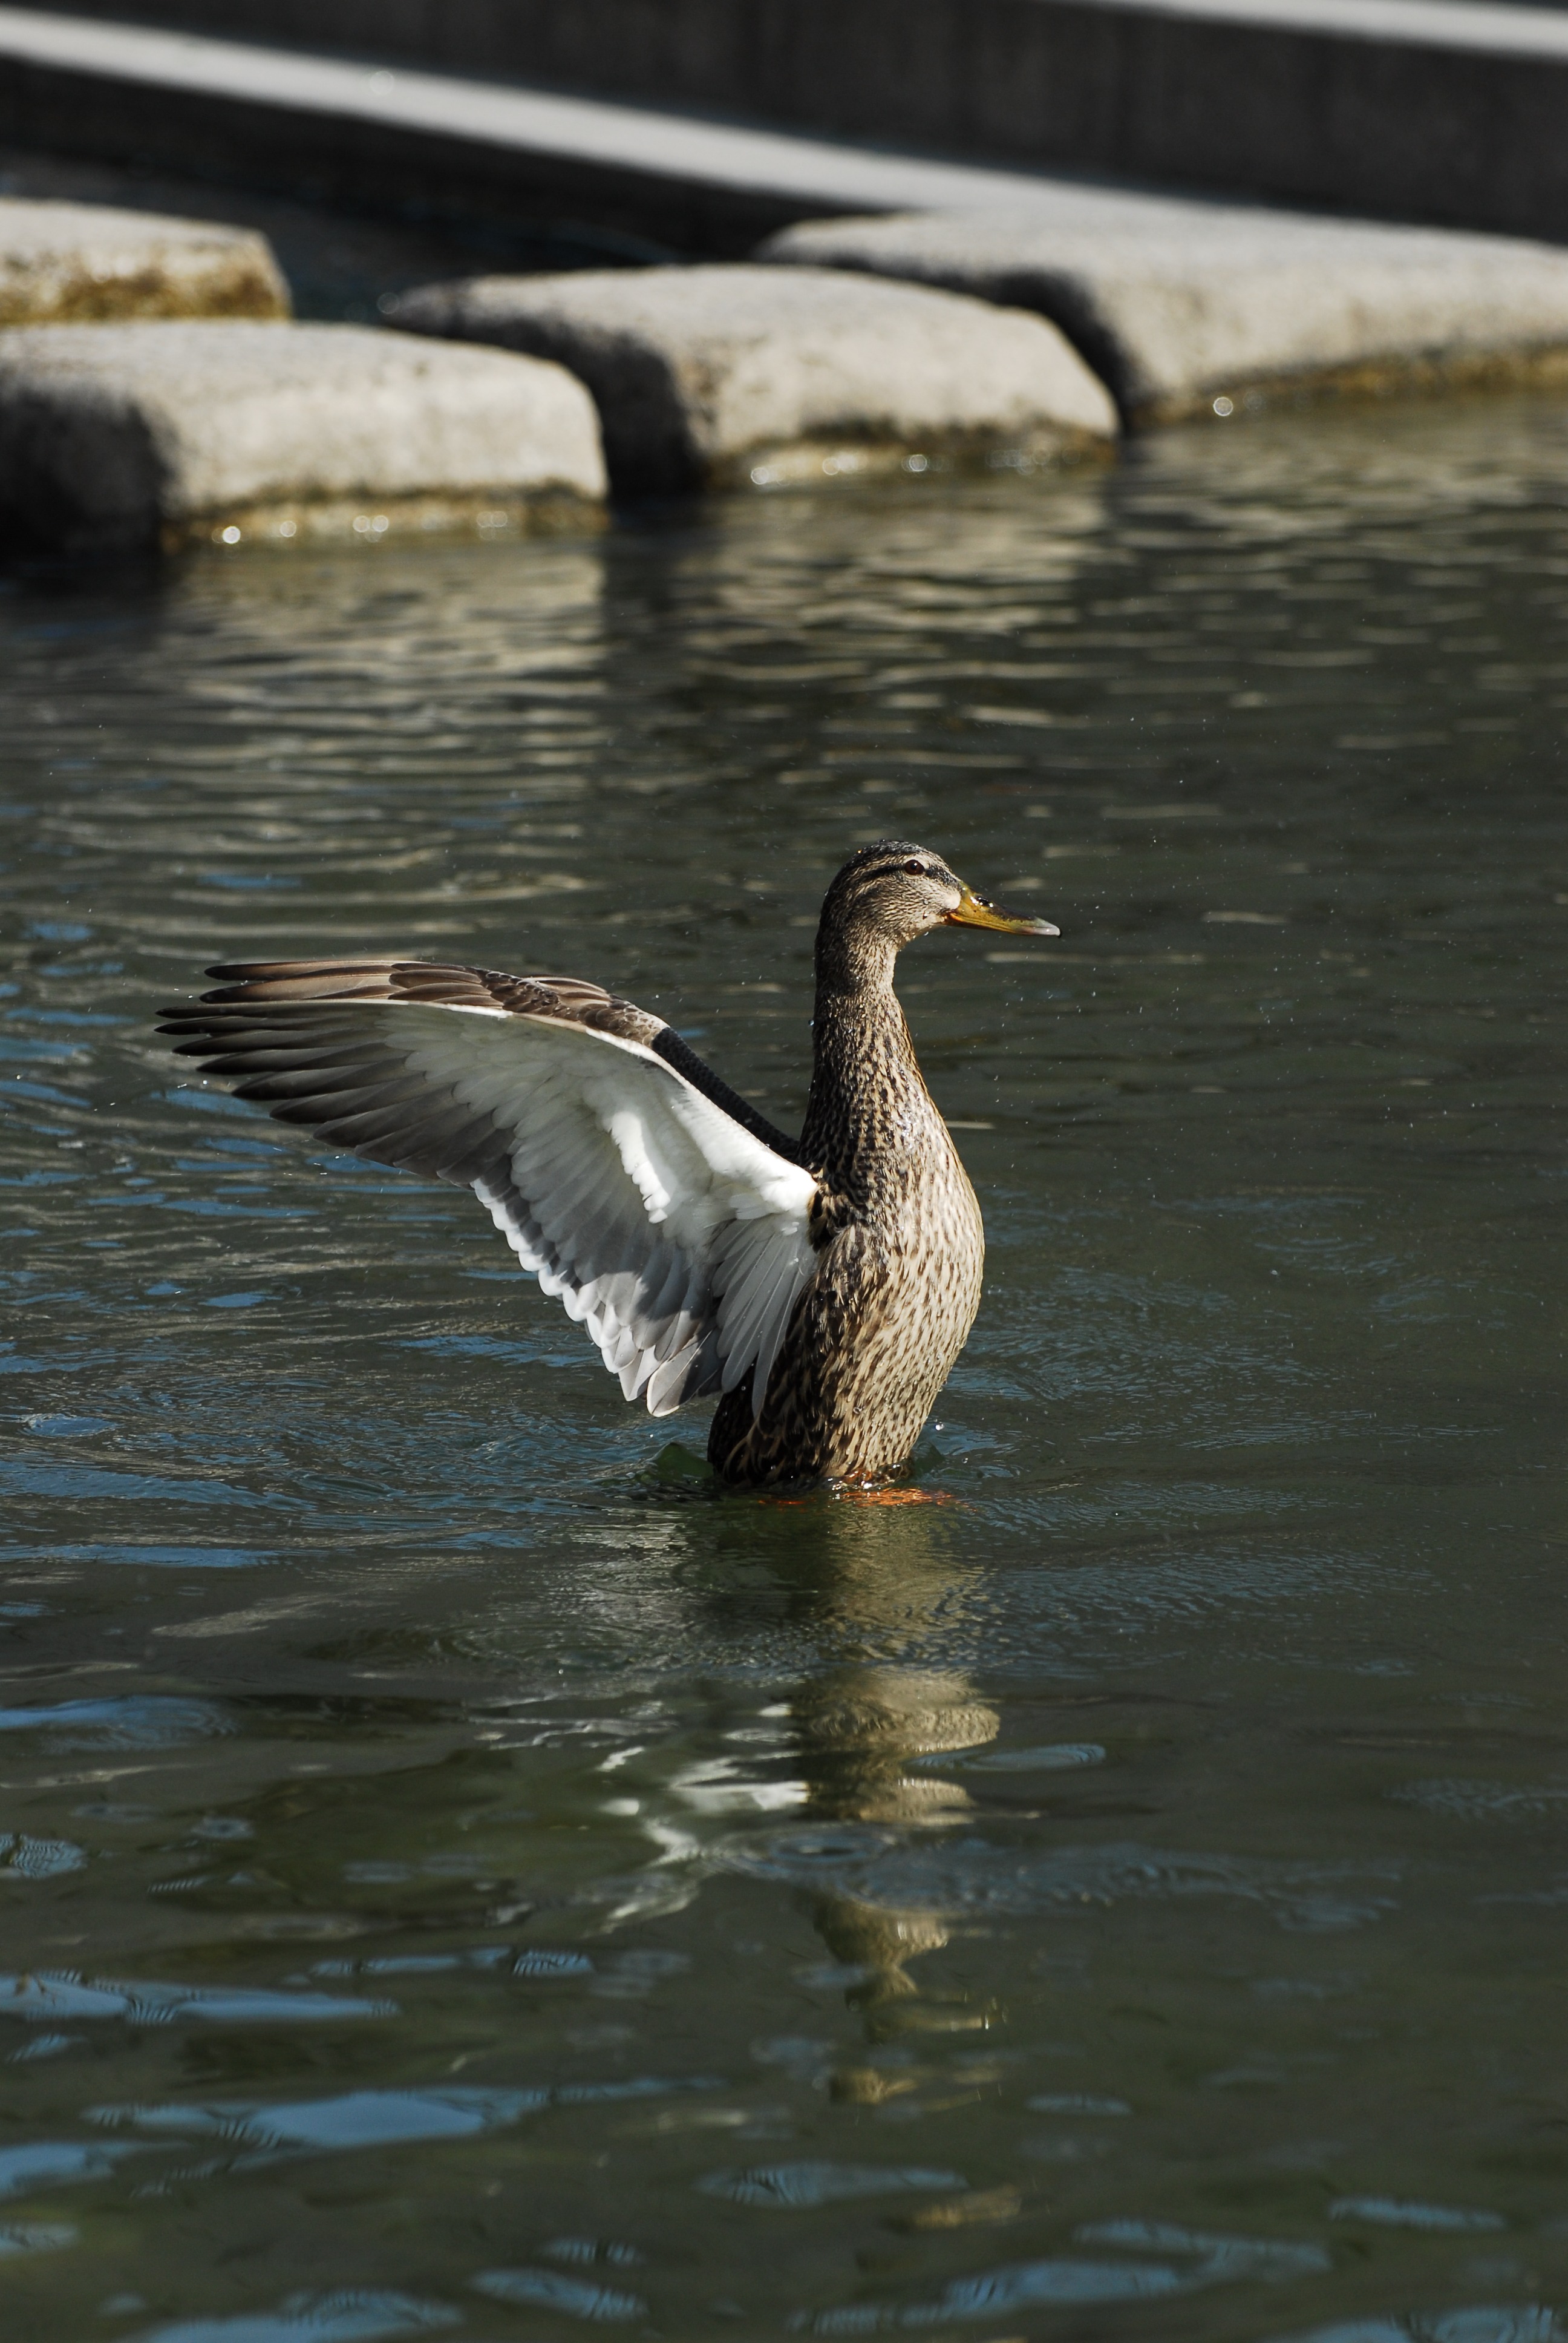
water, nature, bird, wing, seabird, wildlife, reflection, beak, fauna, duck, vertebrate, cormorant, water bird, seaduck, cheonggyecheon stream